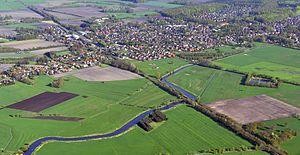
Himmelpforten est une commune allemande de l'arrondissement de Stade, Land de Basse-Saxe.